Alberto Nepomuceno

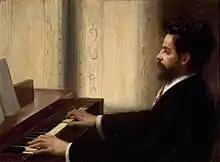
Portrait of Nepomuceno (1895) by Eliseu Visconti

In 1885, a series of songs in Portuguese by Nepomuceno was premiered at the Brazilian Musical National Institute. The concert was intended at defying those who thought Portuguese was inappropriate for the "bel canto". As criticism poured, he embarked on a battle against newspapers and music critics. His struggle on behalf of nationalism in classical music led him to work at the Popular Concert Association from 1896 to 1906, where he pushed for the recognition of several Brazilian composers.